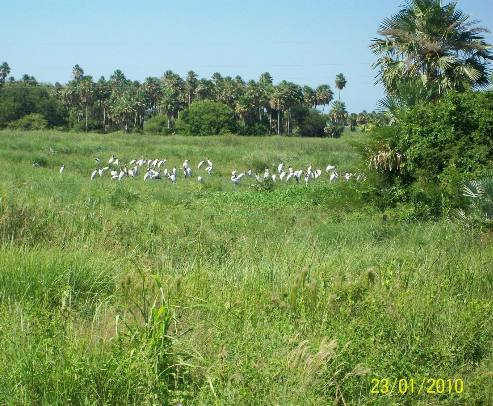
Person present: No